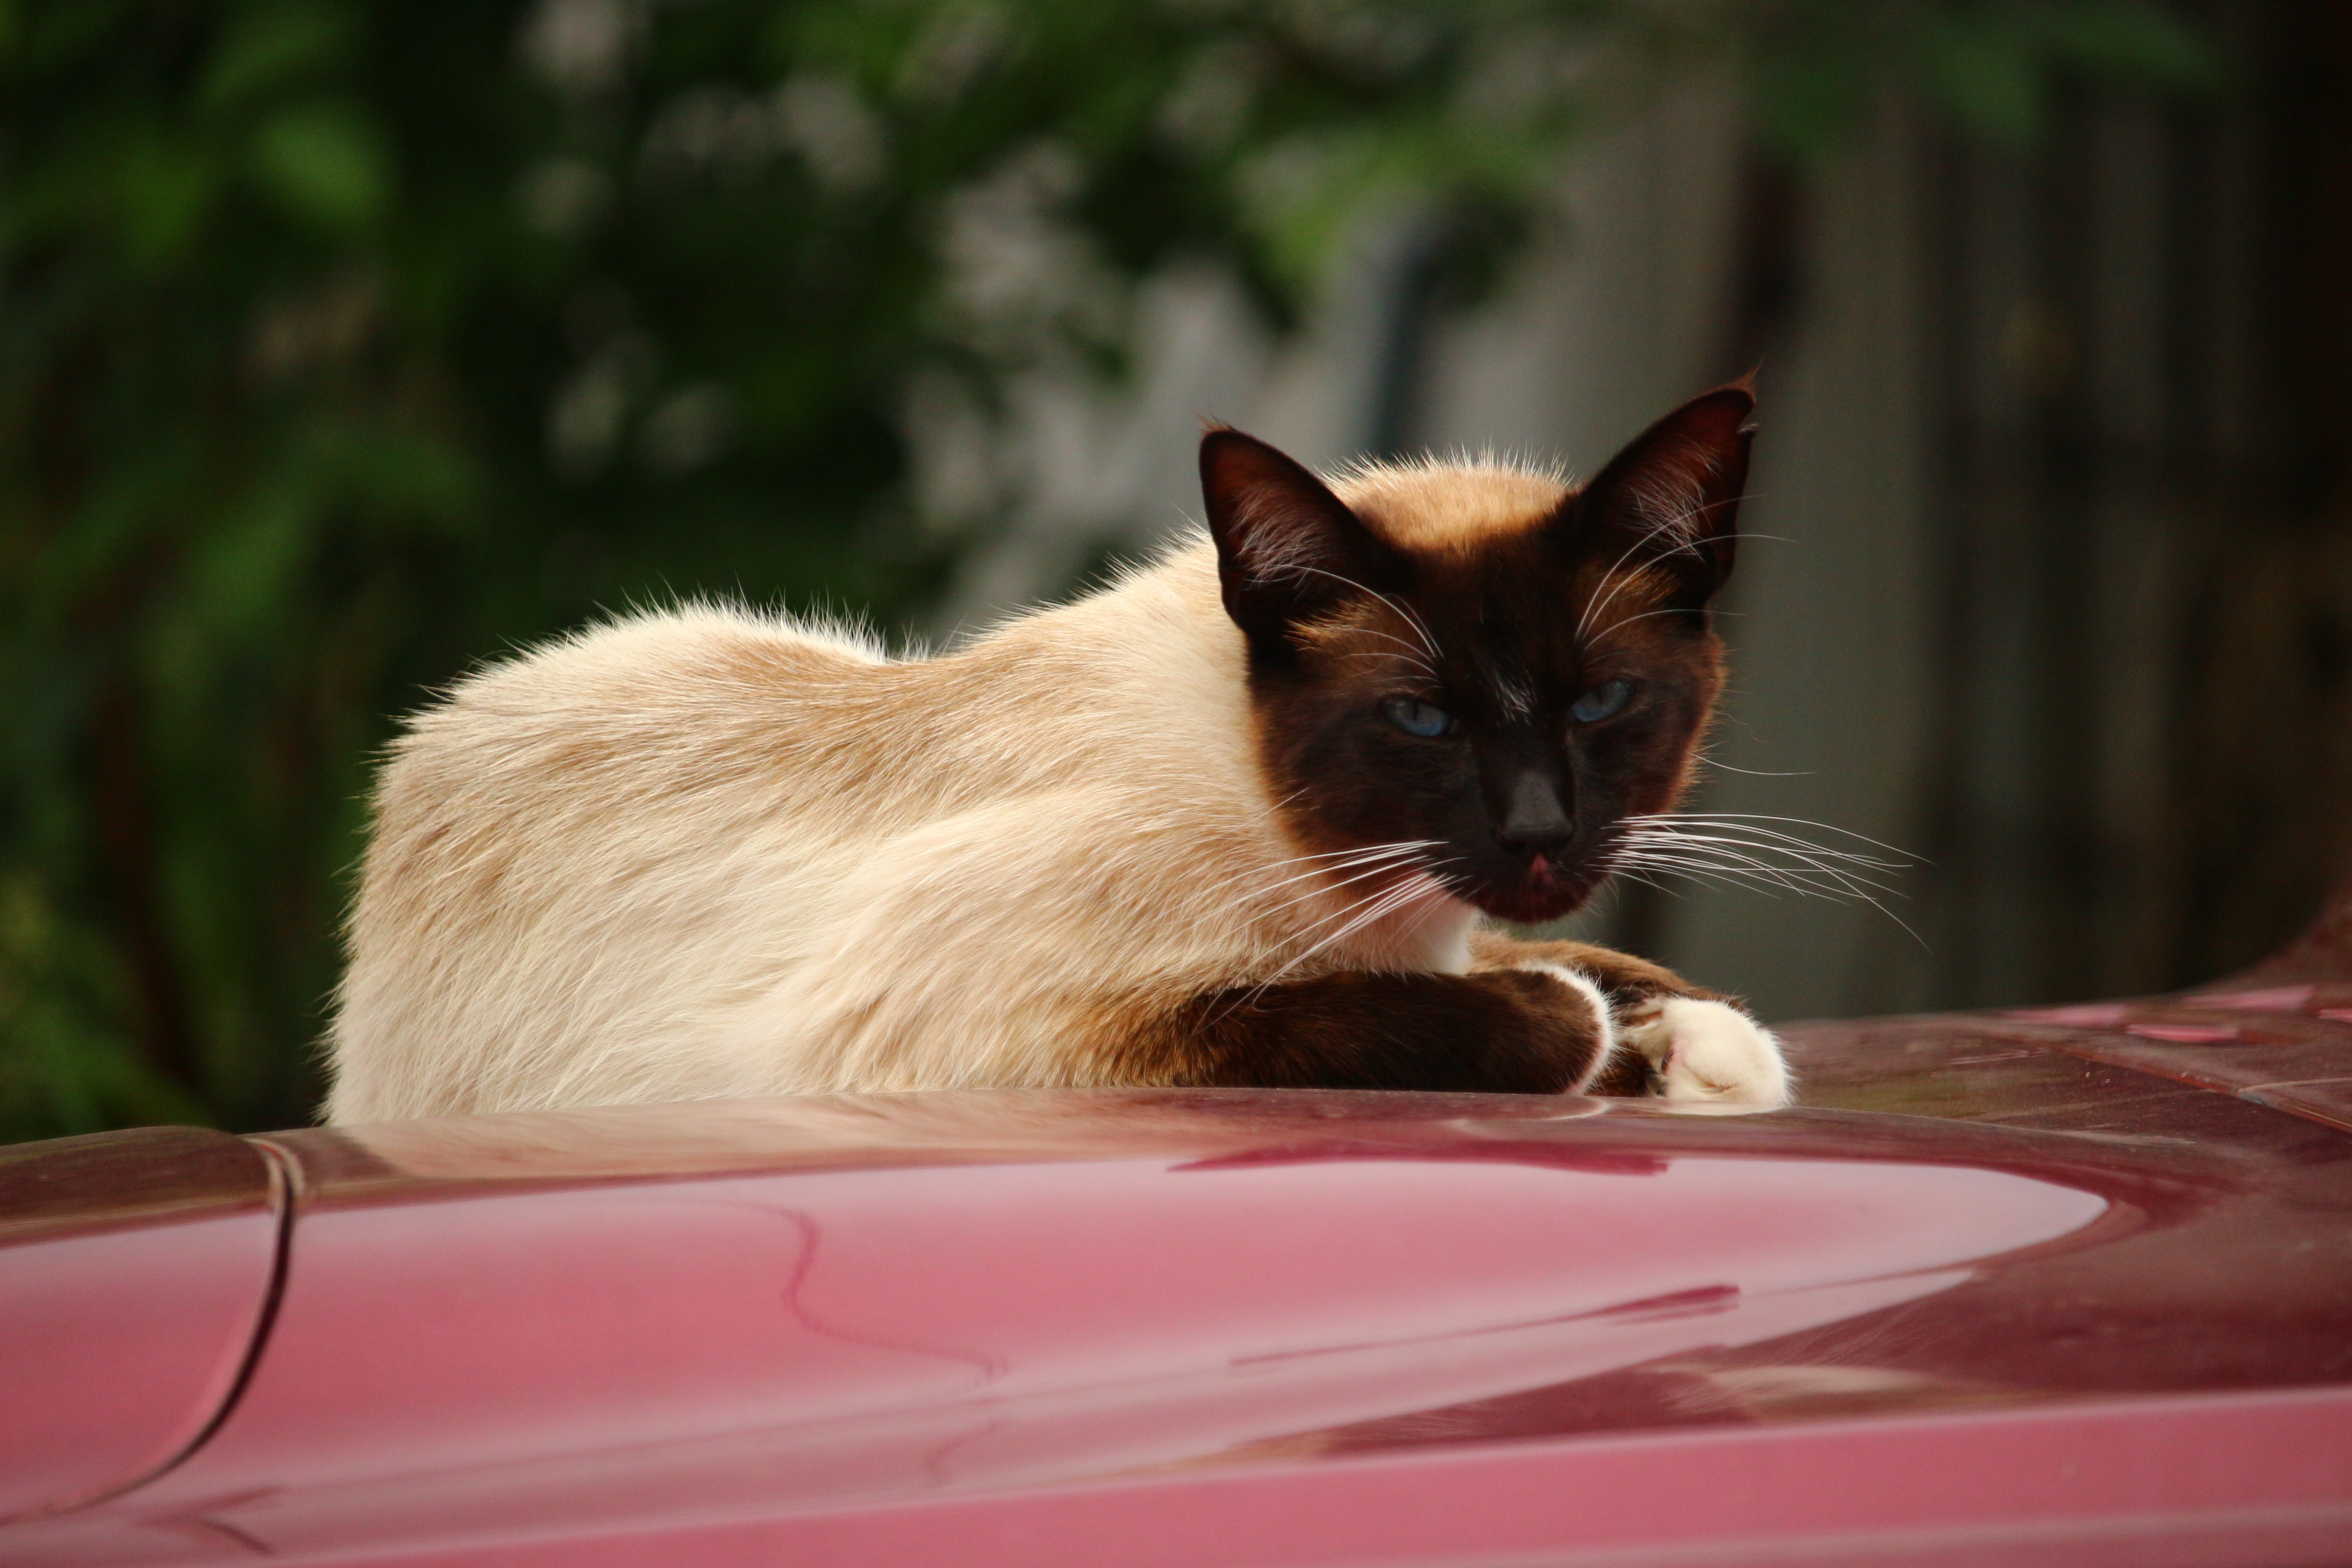
kitten, cat, mammal, auto, whiskers, vertebrate, mieze, siamese, siamese cat, breed cat, small to medium sized cats, cat like mammal